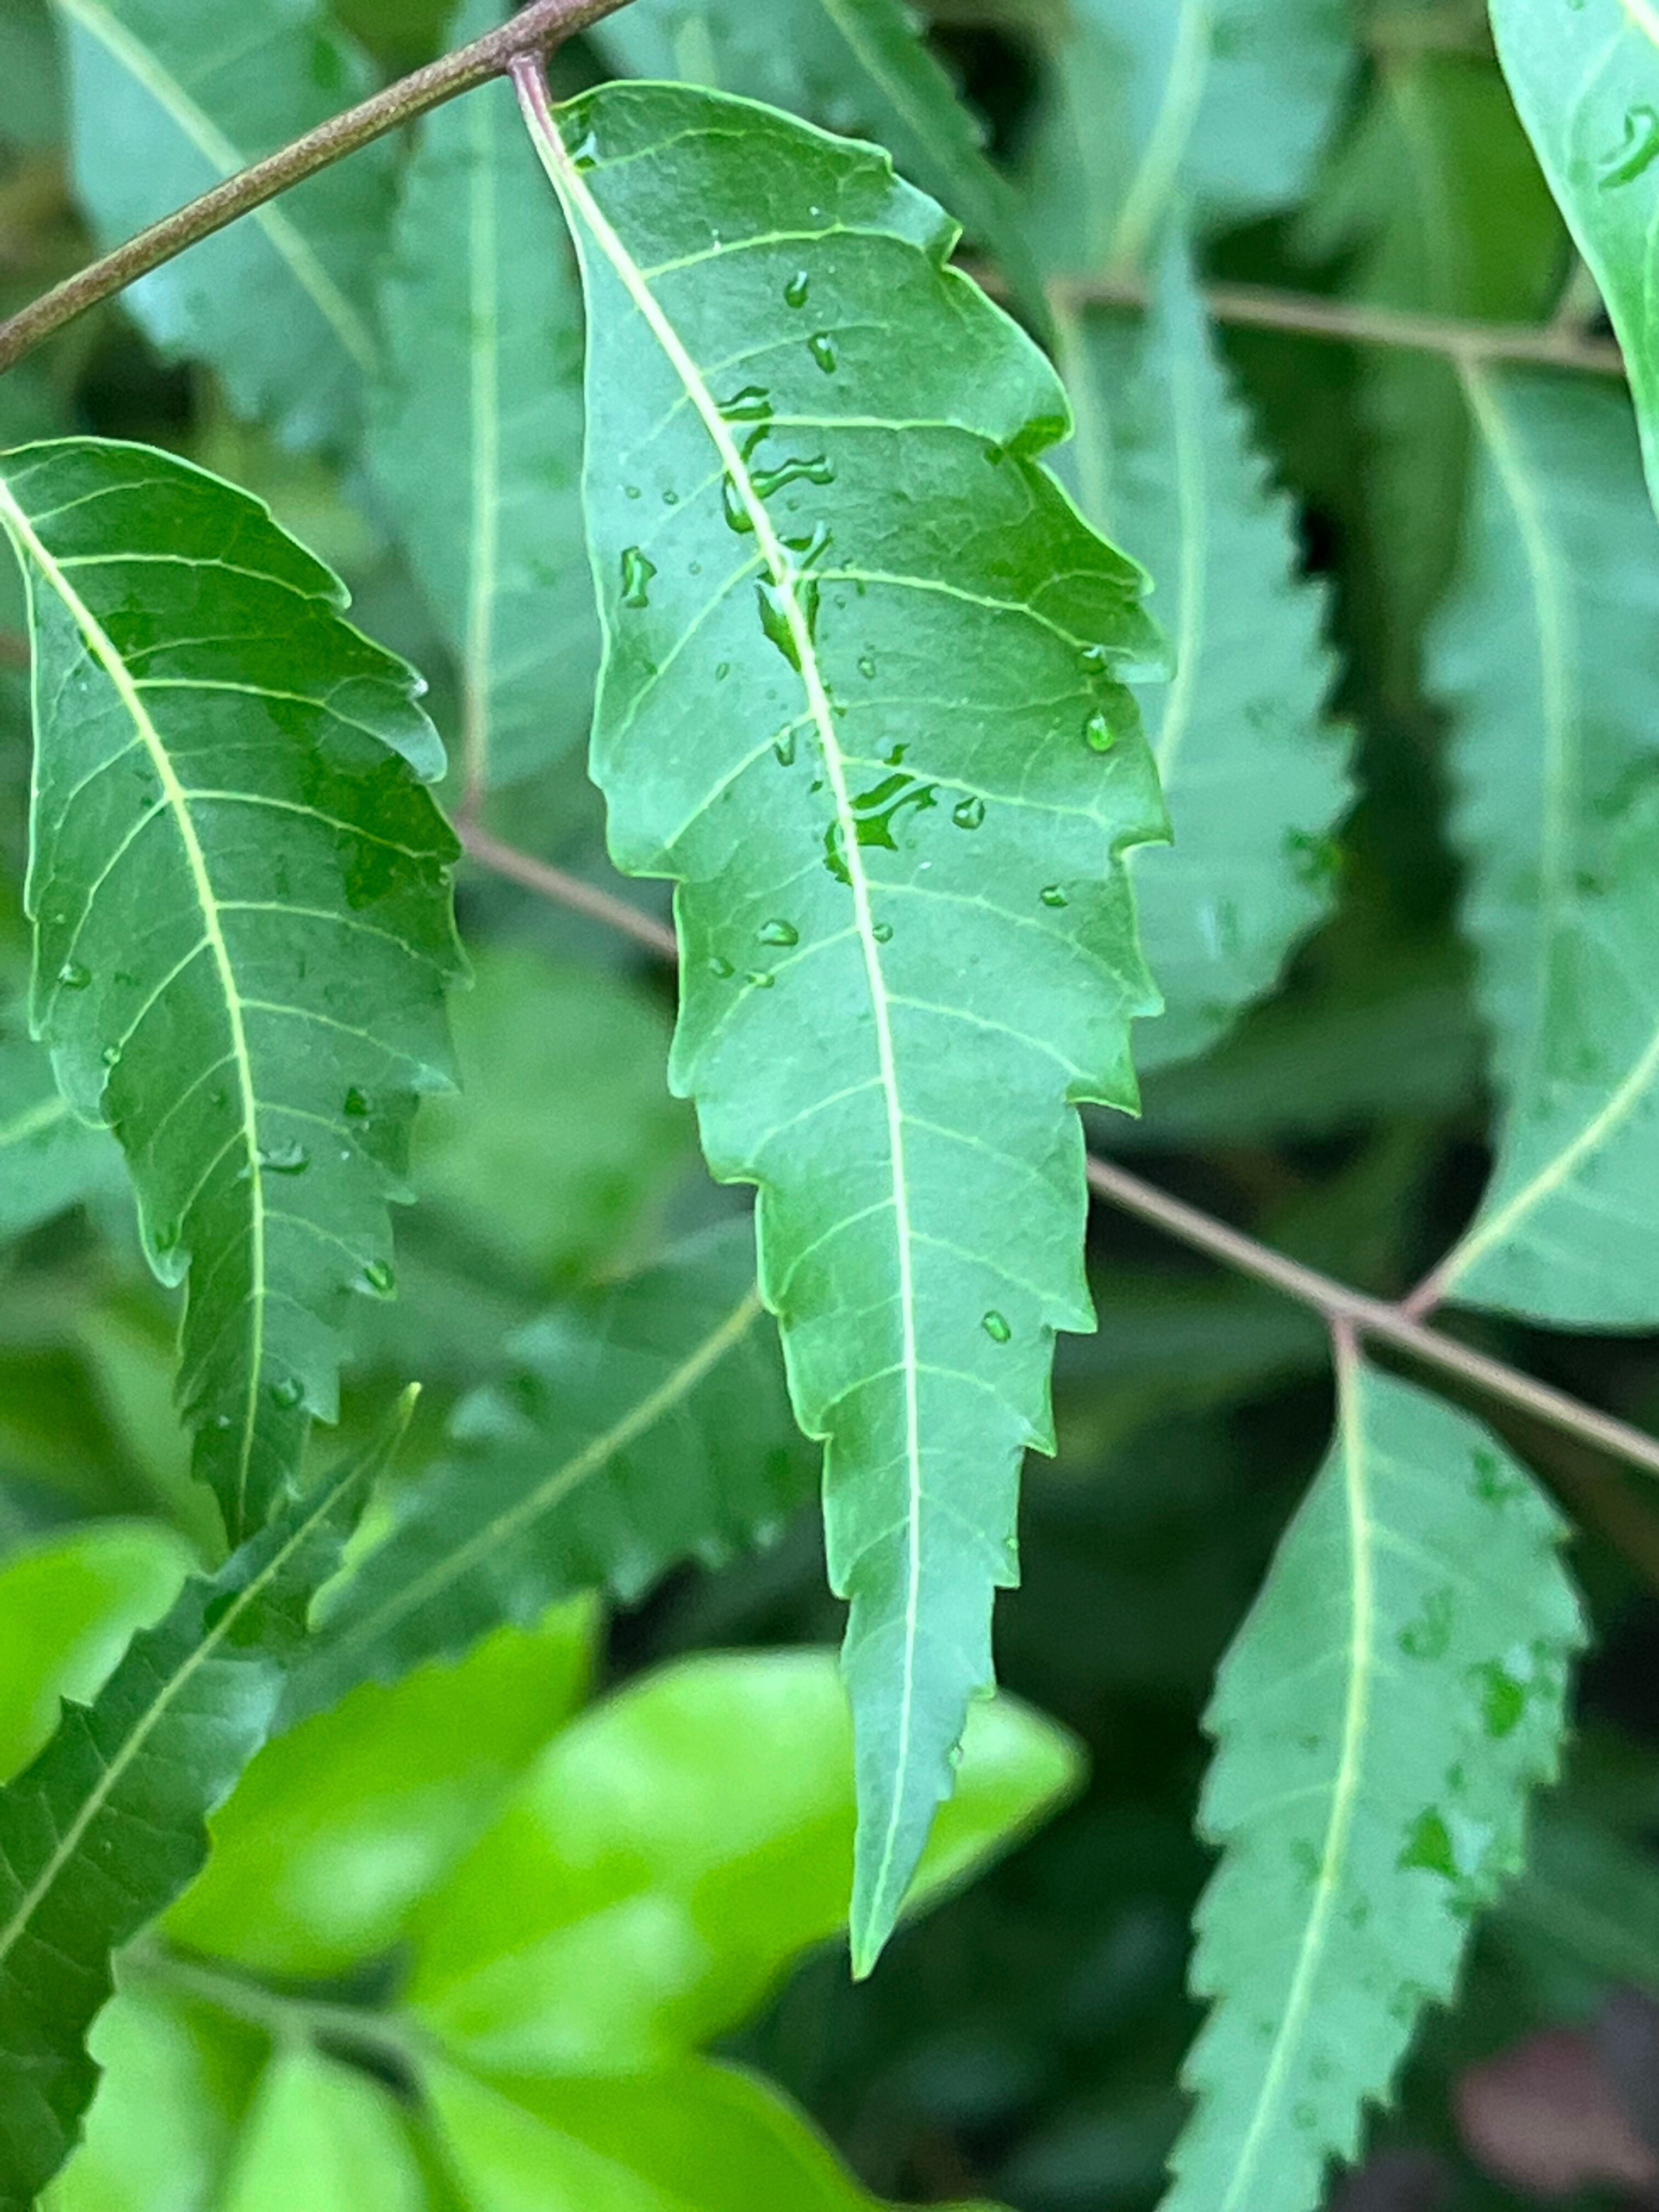
Plant species: azadirachta-indica